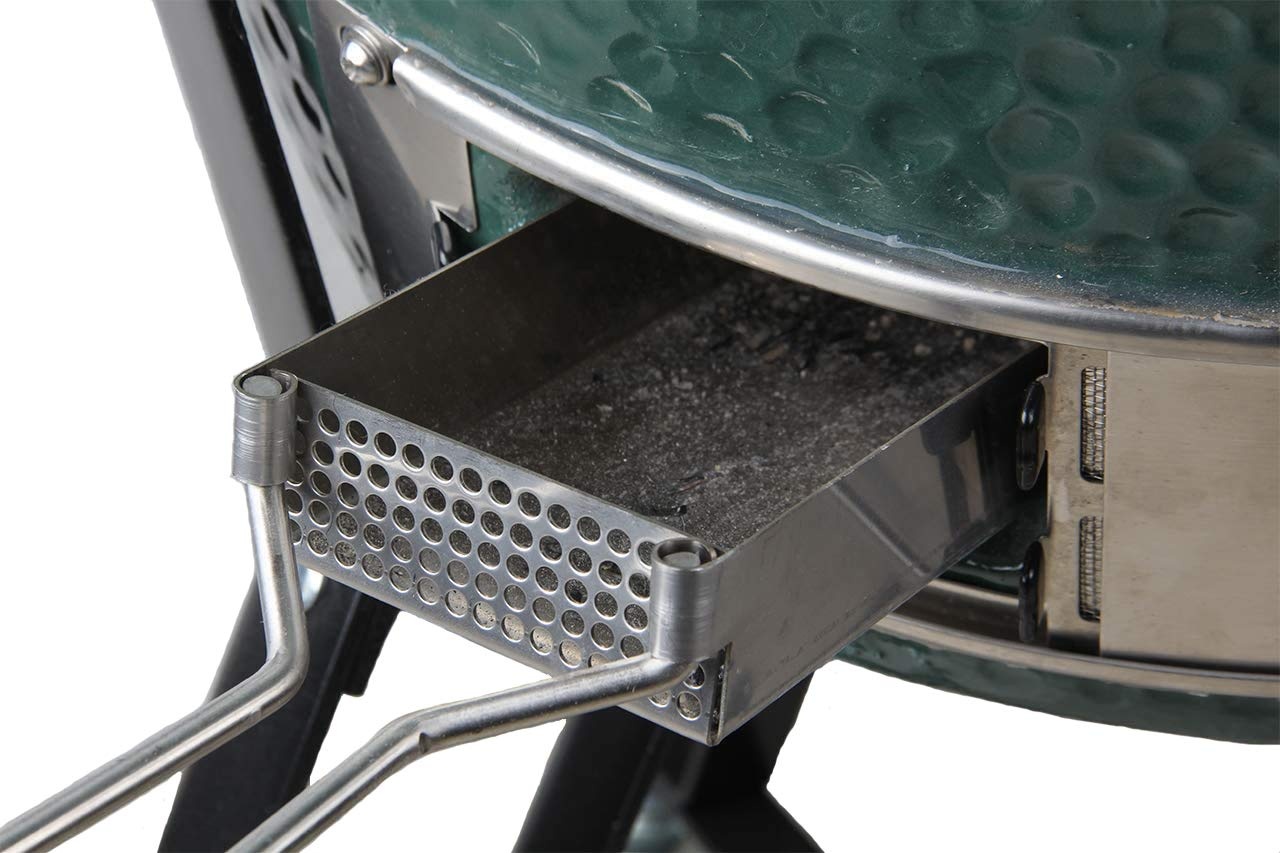
Ash Tool Slid Out ash Drawer Stainless Steel for Large Big Green Egg Green Egg Replacement Parts ash Clean Tool
Brand: Dracarys Features: Make Ash Clean-up Easier and quicker Than Ever--This ash tool is an exclusive new production in the market and you never see it before. we just designed and improved it just for Large big green egg grill. With this big green egg accessories,You no longer have to duck your head and work hard with a ash rake to clean the bottom of the egg,Make ash clean-up easier and quicker than ever. Made of High Quality Stainless Steel--This big green egg ash tool made of high quality stainless steel,Acid resistance, alkali resistance, high density, no pinhole, withstand 600 degrees Celsius high temperature, high temperature will not affect the normal use of deformation, no harmful substances will be released when heated,food grade stainless steel safer for cooking. Easy to Install--The ash drawer will comes with 5 pieces and the internal piece has been modified to fit BGE as well.And you just need:1)clip the two brackets to the bottom of the tray with wing,( to avoid the drawer force uneven tilt back and forth);2) lay down the tray vertically along the fire box edge to the proper position;3)insert the drawer into the draft door.prefect large big green egg replacement. Removable handle--insert easily, slide in/out easily or allow for fully inserting the drawer.When you don't need to clean the ash, you just need to remove the handle and then close the draft door easily. Fit for--Our ash drawer only fit for LARGE size Big Green Egg,Doesn't fit for Medium size or Extra-Large size green egg!! Details: Mydracas Ash Tool Slid Out ash Drawer Stainless Steel for Large Big Green Egg Green Egg Replacement Parts ash Clean Tool Product Specifications: - Package Include: 1 Slid Out ash Drawer (Comes with 5 pieces and the internal piece has been modified to fit BGE as well) - Material: Stainless steel (Made of heavy duty SS, will not rust, better quality than porcelain or chrome plated racks) - Fit For: Large size Big Green Egg Notices: - Please check and compare your original Grill before place order. - Doesn't fit for Medium size or Extra-Large size green egg!! Feature: 1.This ash tool is an exclusive new production in the market and you never see it before. 2.we just designed and improved it just for Large big green egg grill. 3.Make ash clean-up easier and quicker than ever. 4.Fully open buckle design, even if the draft door is closed, there will be enough air to enter. 5.The handle is easy to install& remove,won't affect you to close the draft door. 6.High temperature will not affect the normal use of deformation, no harmful substances will be released when heated. Why shop from us? - Perfect fit, Work well -Barbecue lovers must have - Extremely durable - Made your grill like new again - Extend the life of your old grill
Brand: Dracarys
Category: Home & Garden > Kitchen & Dining > Kitchen Appliance Accessories > Outdoor Grill Accessories > Outdoor Grill Replacement Parts